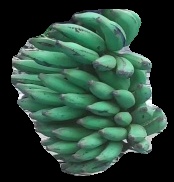
Variety: elakki-bale
Grade: grade3